Why We Fight

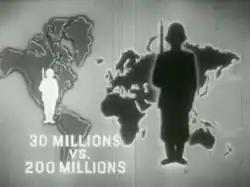
"War Comes to America" demonstrates North America's hopeless position in the event of an Axis victory in Afro-Eurasia.

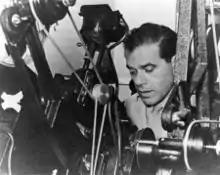
Frank Capra cutting film in 1943

After the Japanese attack on Pearl Harbor in December 1941 and America's subsequent joining World War II, American film director Frank Capra enlisted with the armed forces. He was already an established Hollywood director responsible for directing Academy Award-winning films such as "It Happened One Night" (1934) and "Mr. Smith Goes to Washington" (1939). He was assigned to work directly under George Marshall, the Chief of Staff of the United States Army. Marshall felt that the Signal Corps, an army branch responsible for communications, was incapable of producing "sensitive and objective troop information films". One colonel explained the importance of these future films to Capra: